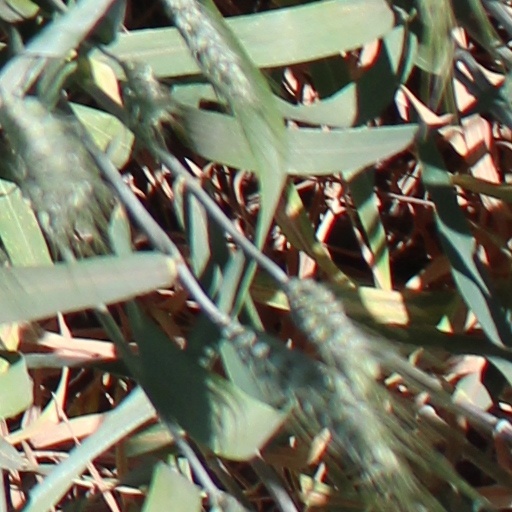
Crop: wheat